List of gay icons

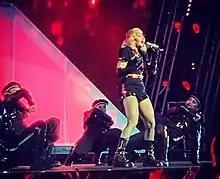
Madonna celebrating Stonewall 50 – WorldPride NYC 2019

Pop musician Madonna has become a preeminent gay icon. "The Advocate"s Steve Gdula commented that "back in the 1980s and even the early 1990s, the release of a new Madonna video or single was akin to a national holiday, at least among her gay fans." Gdula also stated that during this period, concurrent with the rise of the AIDS epidemic, "when other artists tried to distance themselves from the very audience that helped their stars to rise, Madonna only turned the light back on her gay fans and made it burn all the brighter."